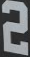
Number: 2